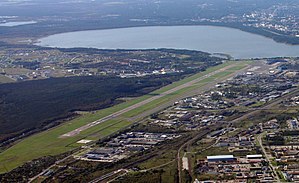
Tallinn Lufthavn
Tallinn Lufthavn er en international lufthavn i Estland. Den er placeret fire km sydøst for landets hovedstad Tallinn, helt op til Ülemistesøen, og er hjemmebase Estonian Air. Den åbnede 20. september 1936.